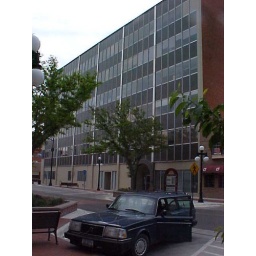
the building my office is in